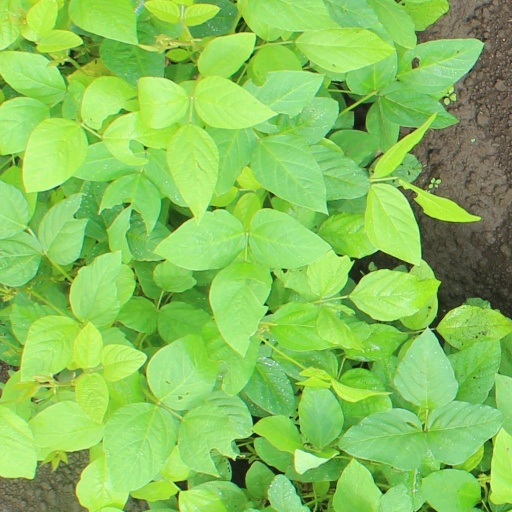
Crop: soybean